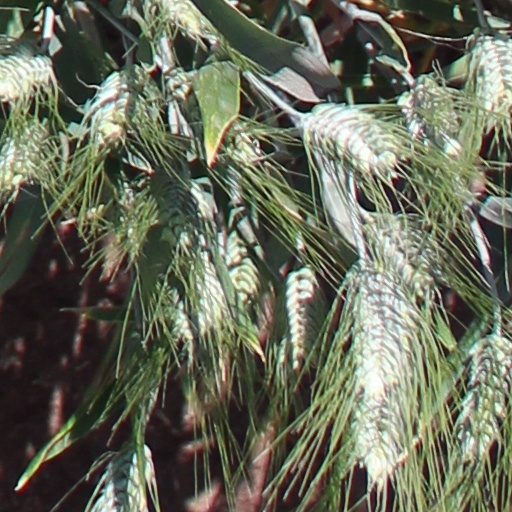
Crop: wheat